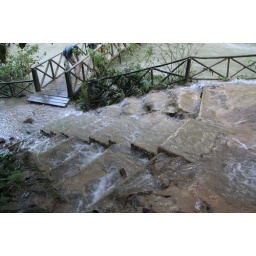
Again, normally the water ain't this high! Check out the bridge in the background - it's barely above water.